Discovery District (Columbus, Ohio)

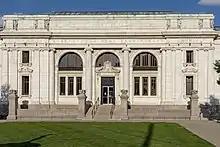
The Columbus Metropolitan Library's main branch

The majority of residents in the Discovery District reside in apartment-style buildings. This is due to the urban setting and the student-heavy population; many of these apartments are listed online as "luxury student housing." These include more than ten buildings, each multiple stories.